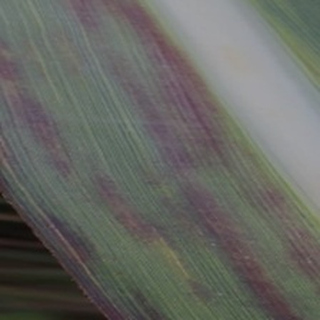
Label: sugarcane_bacterial_blight